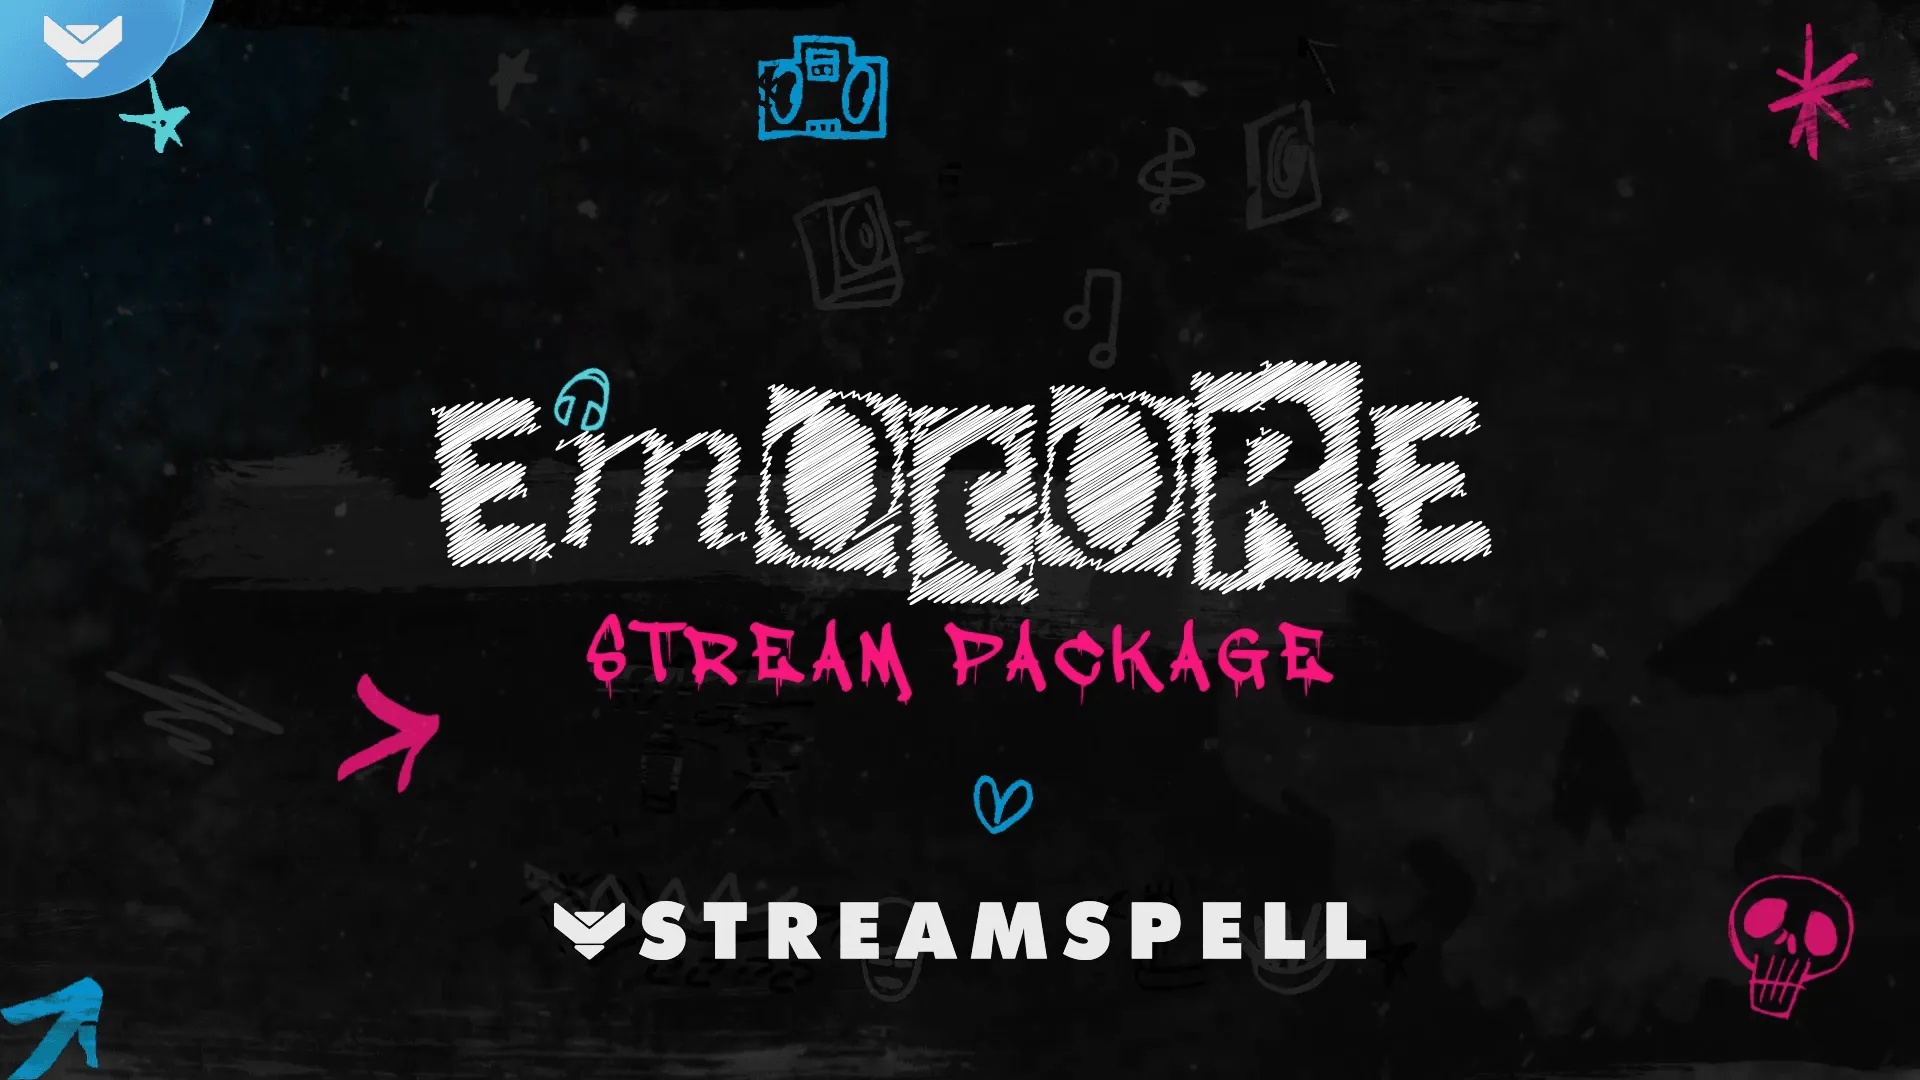
Emocore Stream Package
Emocore Stream Package Stream Overlays for OBS, Twitch & YouTube Upgrade your stream instantly with Emocore Stream Package – fully animated, easy to install, and 100% compatible with OBS Studio, Streamlabs Desktop, and StreamElements. All designs have full compatibility with Streamlabs OBS and StreamElements. Time to rock some old school vibes! 💀 Our Emocore Stream Package was specially made for fans of this music genre, as well as for punk/screamo enthusiasts. Scribble animations and brush strokes inspired designs are spread across the entire package, mixed with lots of blue and pink details. These details speak directly to the fans of this aesthetic: skulls, hearts, headphones and more! This package has 2 versions: animated and non-animated. Feel free to pick the best one for you! Meant for: Twitch Youtube Facebook Gaming Trovo Kick Works perfectly with: Streamlabs OBS StreamElements OBS Studio Lightstream XSplit and more! This package contains: Setup Tutorials 4 Animated Screens - Starting, BRB, Ending, Just Chatting 1 Offline Screen 12 Animated Alerts (without sound effects) - Twitch, Youtube and Facebook Gaming Webcam Frame - 16:9 Modular Stream Labels Overlays - custom icons for each event 43 Stream Panels Animated Stinger Transition Social Media Headers - Twitch, Twitter, Youtube, Facebook Social Media Profile Picture Source Files (.PSD) Font
Brand: StreamSpell
Category: Media > Podcasts & Live Streams > Live Streams